Theo Schoon

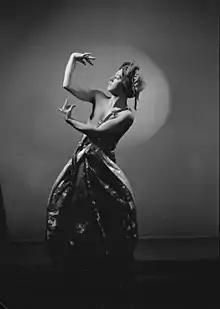
Schoon posing in Balinese costume in 1943. Photo by Spencer Digby Studios.

After moving back to Auckland in 1956 Schoon continued his work until he left Auckland for Rotorua in late 1965 to return to photographing mud pools and other geothermic activity. He switched artistic focus again in 1968 when he began to carve greenstone (pounamu or New Zealand jade). He moved to the West Coast of New Zealand – the source of the stone – and was employed by the Westland Greenstone Company in Hokitika in 1970. He did some major research into jade carving at this time including a trip to Hong Kong but was dismissed from his employment in 1971. He moved to Sydney in 1972 where he completed a book on jade carving called "Jade Country", published 1973.